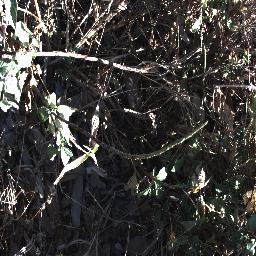
Label: snake_weed